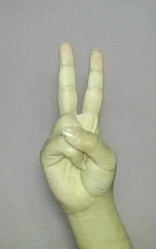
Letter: taa